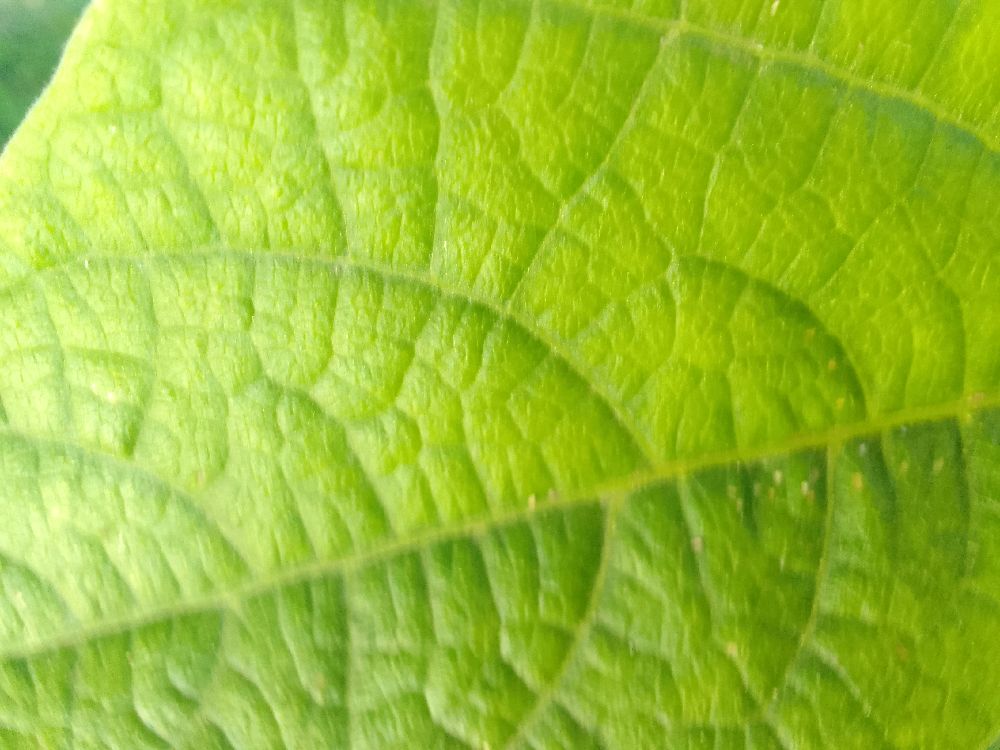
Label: healthy